Firearm

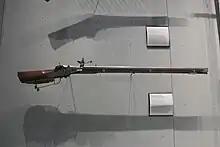
A 17th Century arquebus at the Château de Foix Museum, France.

The Chinese fire lance from the 10th century was the direct predecessor to the modern concept of the firearm. It was not a gun itself, but an addition to soldiers' spears. Originally it consisted of paper or bamboo barrels that would contain incendiary gunpowder that could be lit one time and which would project flames at the enemy. Sometimes Chinese troops would place small projectiles within the barrel that would also be projected when the gunpowder was lit, but most of the explosive force would create flames. Later, the barrel was changed to be made of metal, so that more explosive gunpowder could be used and put more force into the propulsion of projectiles.